Saint-Paul-d'Oueil

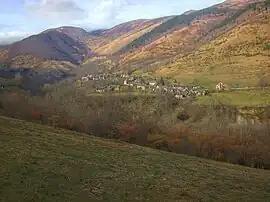
A general view of Saint-Paul-d'Oueil

Saint-Paul-d'Oueil is a commune in the Haute-Garonne department in southwestern France.